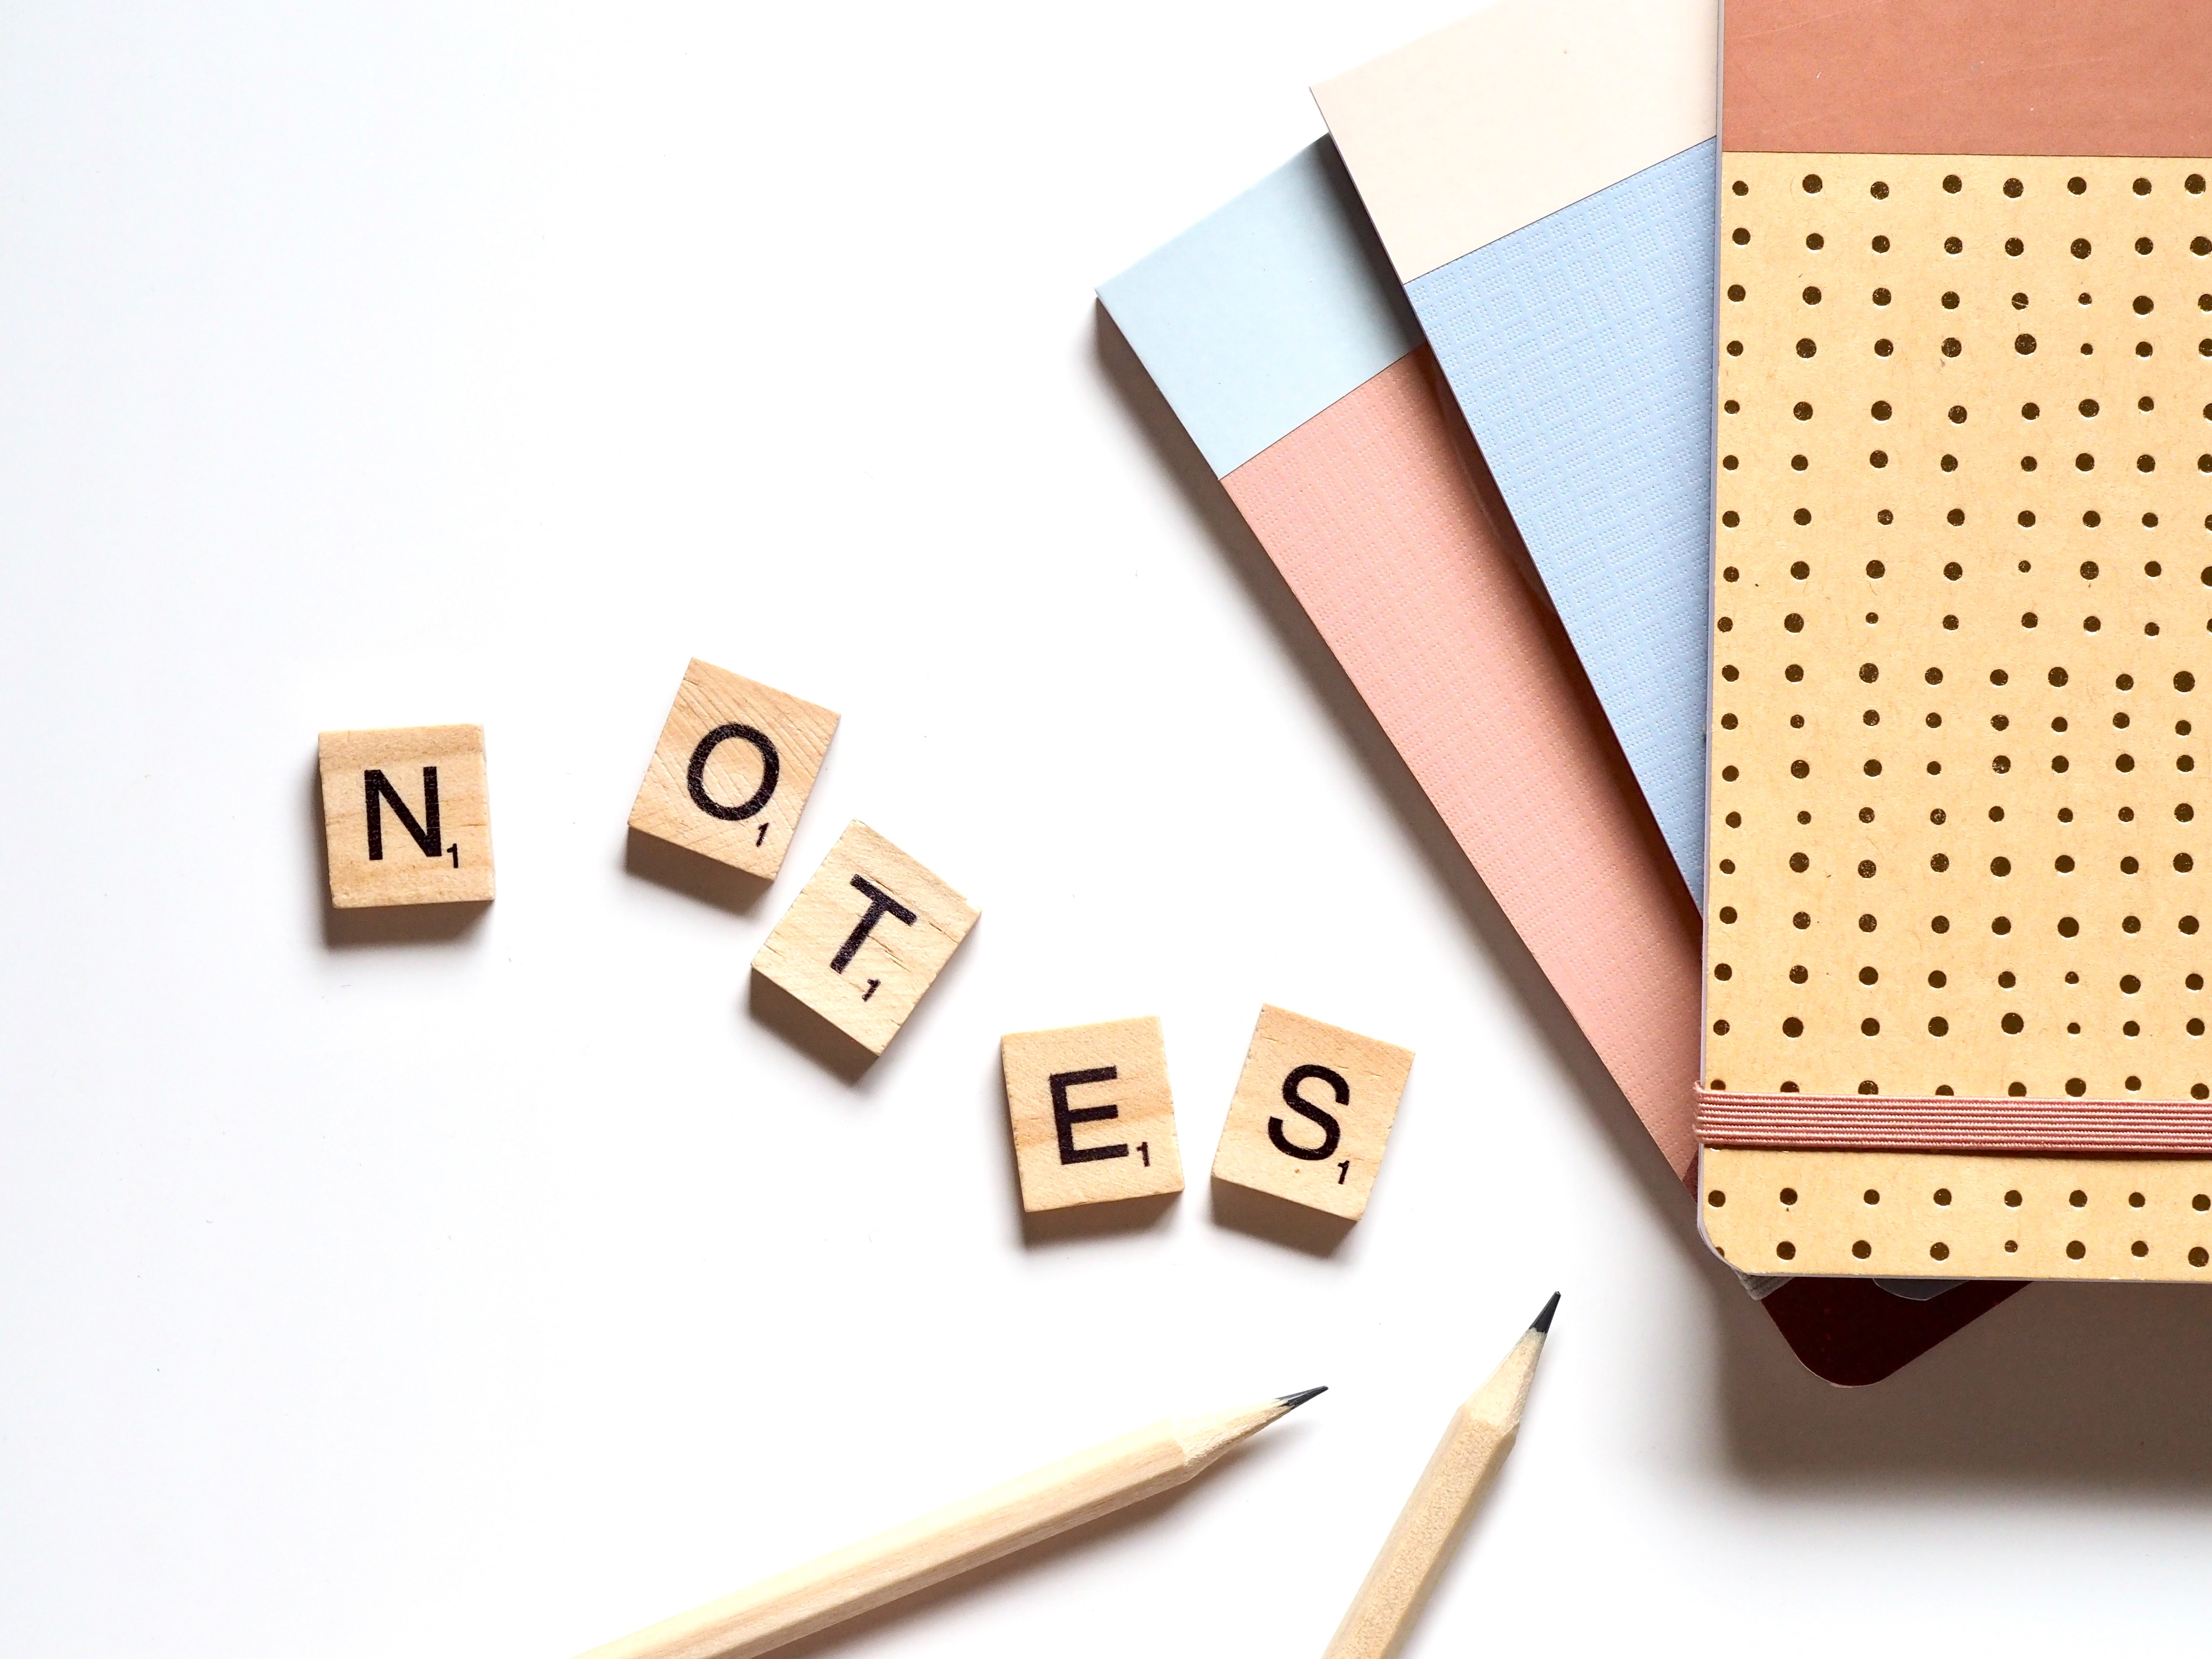
games, font, wood